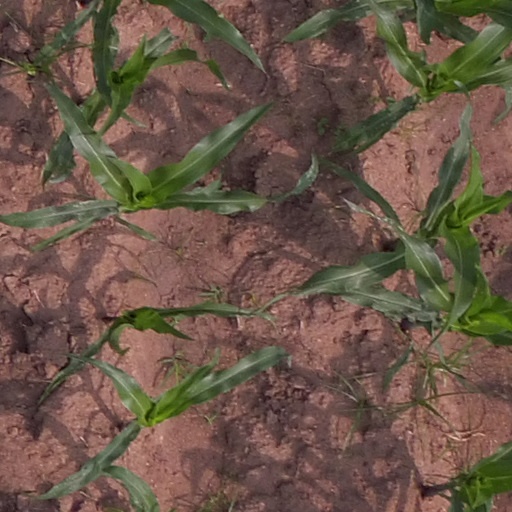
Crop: maize; corn